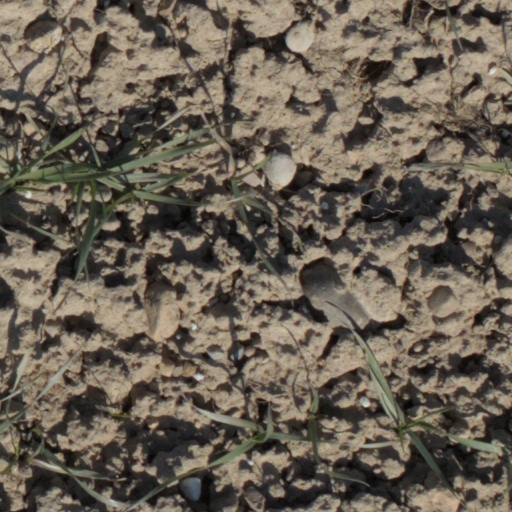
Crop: wheat